Book of Common Prayer (1662)

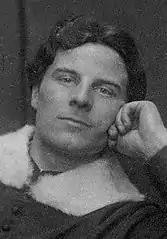
Percy Dearmer produced supplemental material for and histories on the 1662 prayer book.

Both the Reformed Episcopal Church in the U.S. and Canada and the Free Church of England in the United Kingdom use prayer books at least partially derived from the 1662 prayer book. While the current 2003 prayer book of the Reformed Episcopal Church includes a preface describing its derivation from the 1662 prayer book, the 1874, 1930, and 1963 editions had been based more closely on the reformed 1552 English and proposed 1785 U.S. prayer books. An early bishop of the Reformed Episcopal Church, Charles Edward Cheney, wrote that for the 1662 prayer book "no fewer than six hundred changes were made in the prayer book, every one of which made it less and less the Protestant liturgy which Edward VI had bequeathed." Cheney also favoured the Reformed Episcopal prayer book's reintroduction the Black Rubric. The Free Church of England's 1956 prayer book similarly removes or adds explanation for "particular phrases and expressions" of the 1662 prayer book that "afford at least plausible ground for the teaching and practice of the Sacerdotal and Romanising Party."